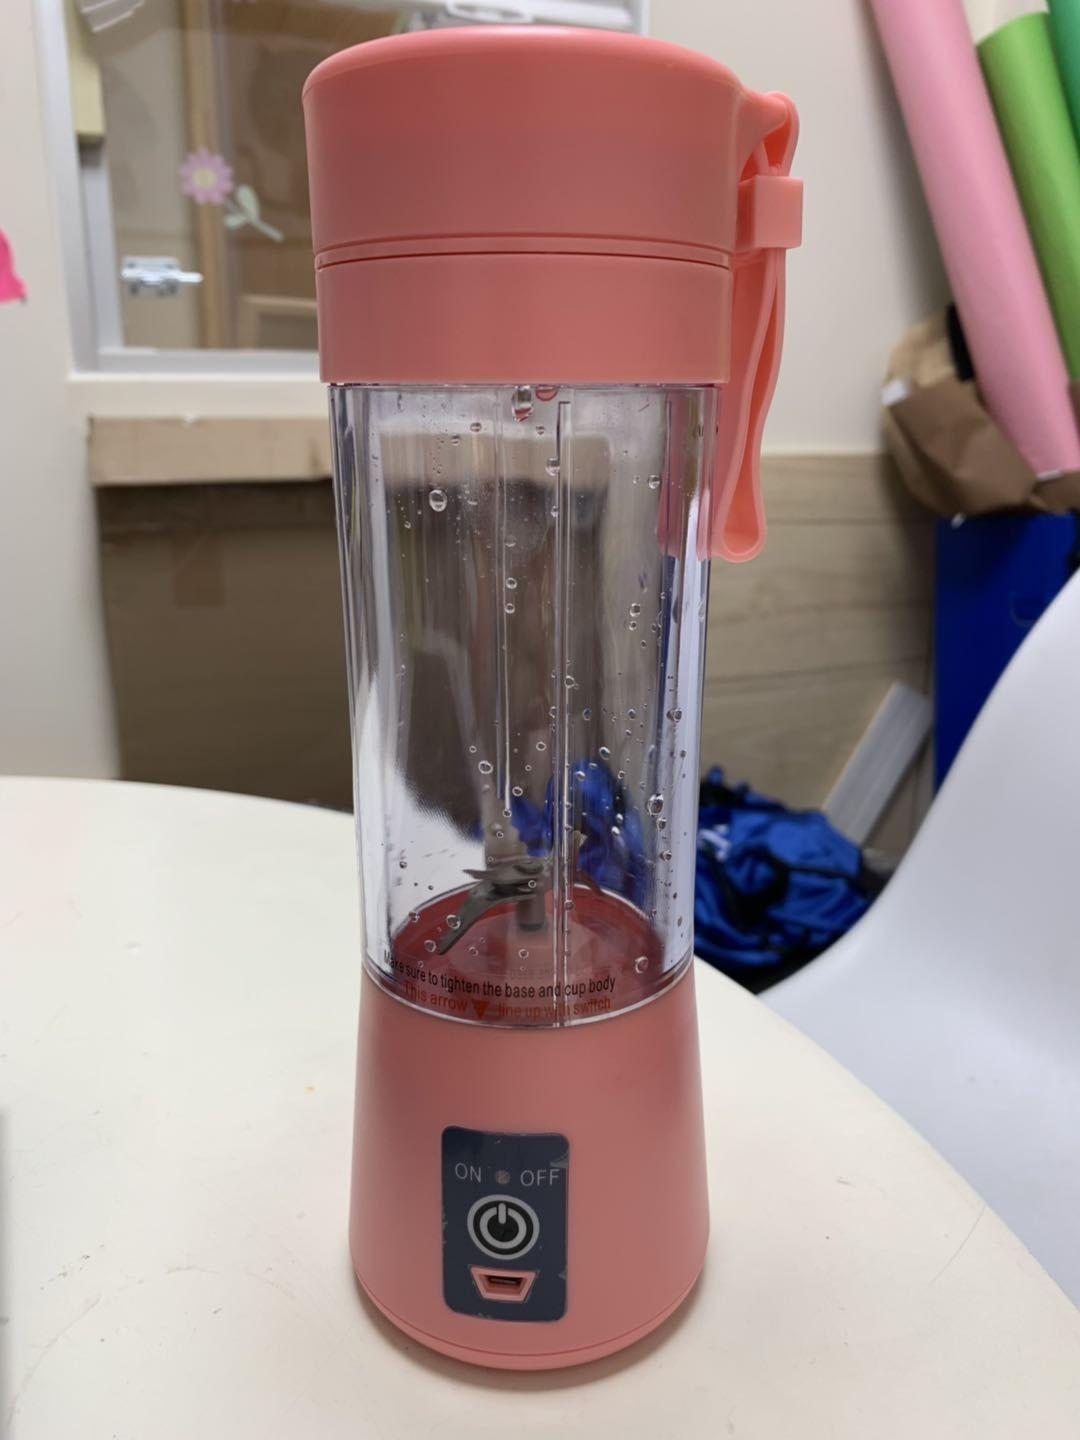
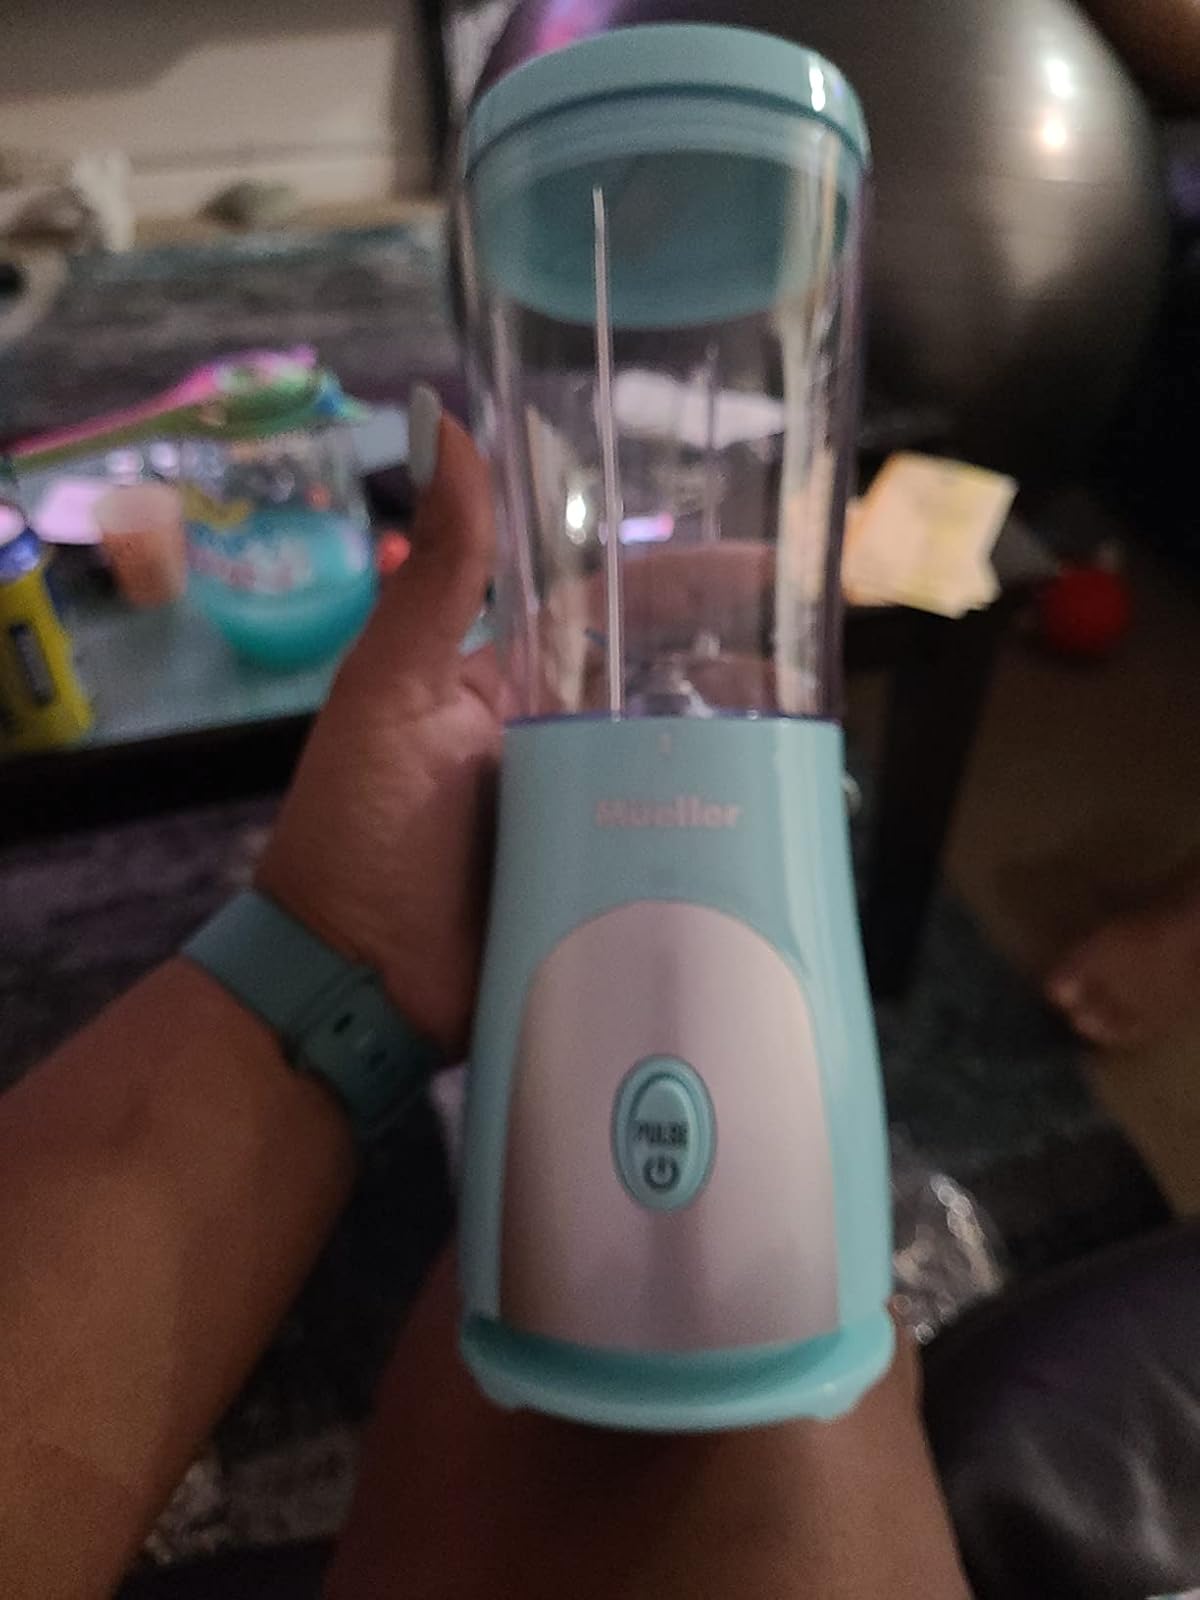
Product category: items_blender
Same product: no